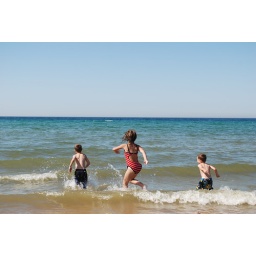
Awesome view out lake michigan near sleeping bear dunes. That's a summertime shot!